Coandă-1910

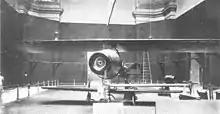
Frontal view photograph. The horizontal stabiliser obscures the lower part of the X-shaped empennage. A second turbo-propulseur is displayed on a stand at the right.

After the exhibition the aircraft was moved to a Clément-Bayard workshop at Issy-les-Moulineaux for further testing. This work is reflected by additions to the powerplant-related patents of 3 December. A group of modern-day Romanian investigators led by Dan Antoniu, having examined photographs from 1910, concluded that the rotary compressor featured at the exhibition was a hybrid between the one described in the initial 30 May 1910 patent and that shown in a later patent application. They felt that the exhibition machine had a simpler director system, a different rotor with a smaller intake cone, and that the exhaust gas heat transfer system had not been implemented. According to Gérard Hartmann in his "Dossiers historiques et techniques aéronautique française", the propulsion system generated only of thrust, and to generate enough thrust for the aircraft to take off (estimated by Coandă at ) Coandă would have had to spin the "turbine" (the rotary compressor) at a speed of 7,000 rpm with the risk of it exploding. This was not tried, but Hartmann concluded that the experiment proved that the solution worked perfectly.